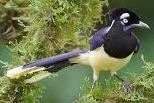
Species: PLUSH CRESTED JAY
Scientific name: CYANOCORAX CHRYSOPS
ImageNet parent category: jay